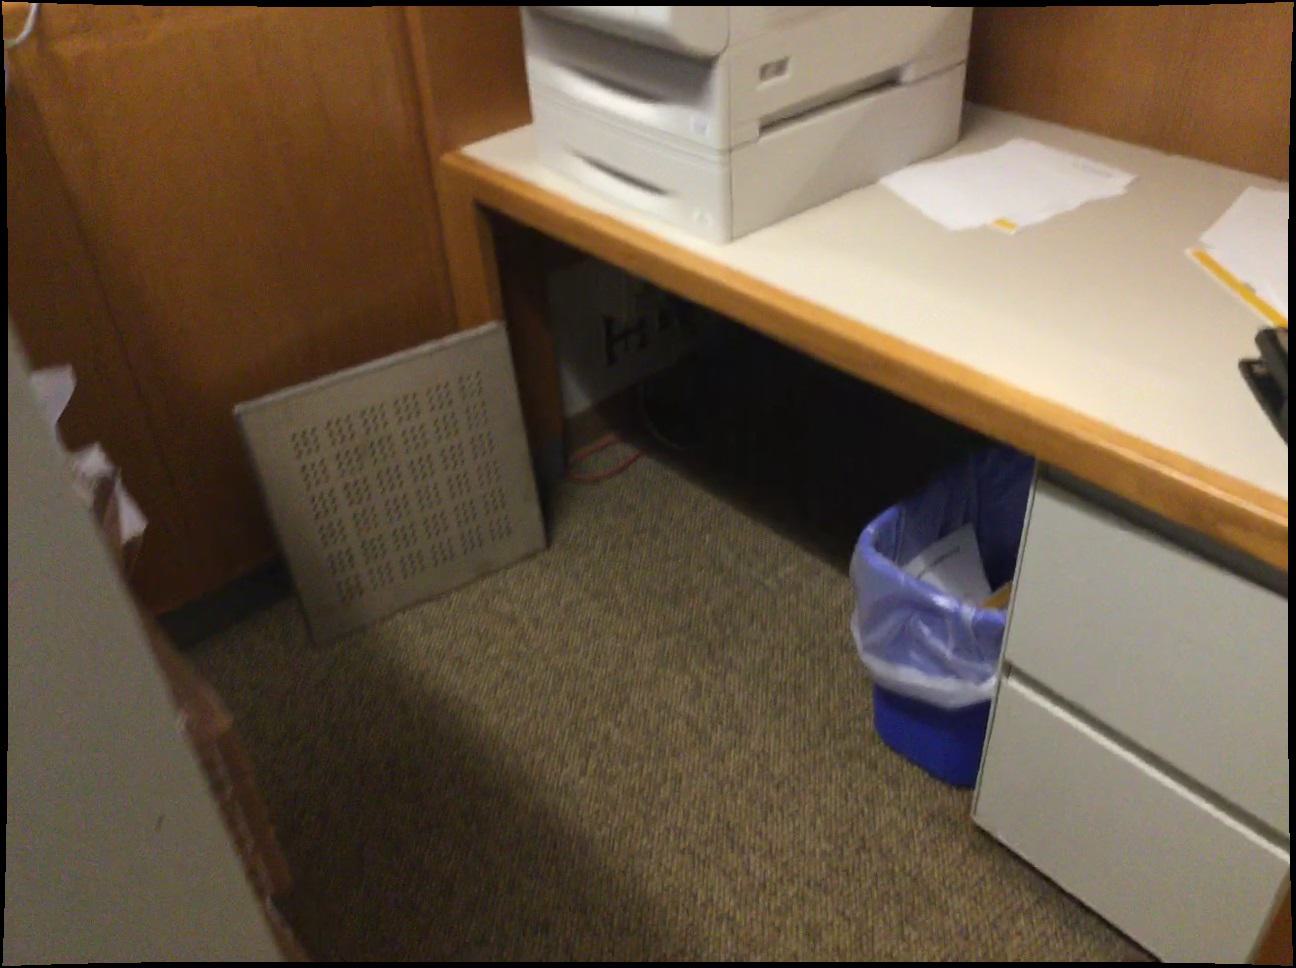
Question: In the image, there is the shelf. Pinpoint several points within the vacant space situated behind the shelf from the camera's perspective. Your final answer should be formatted as a list of tuples, i.e. [(x1, y1), ...], where each tuple contains the x and y coordinates of a point satisfying the conditions above. The coordinates should be between 0 and 1, indicating the normalized pixel locations of the points.
Answer: [(0.429, 0.988), (0.360, 0.980), (0.403, 0.948), (0.293, 0.973), (0.337, 0.942), (0.379, 0.913), (0.418, 0.885), (0.228, 0.967), (0.272, 0.936), (0.316, 0.907), (0.356, 0.880), (0.395, 0.854), (0.210, 0.930), (0.254, 0.902), (0.296, 0.875), (0.336, 0.849), (0.373, 0.824)]